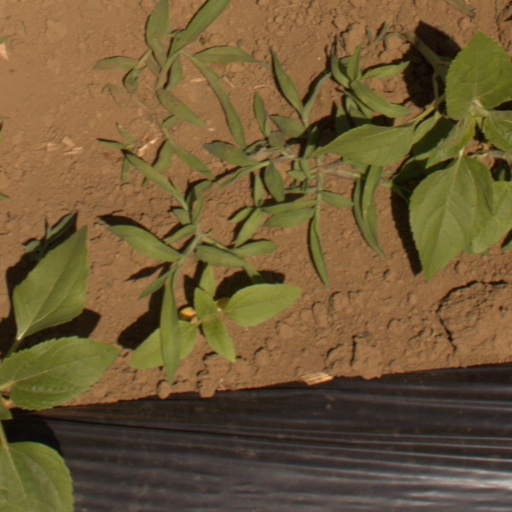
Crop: Jerusalem artichoke